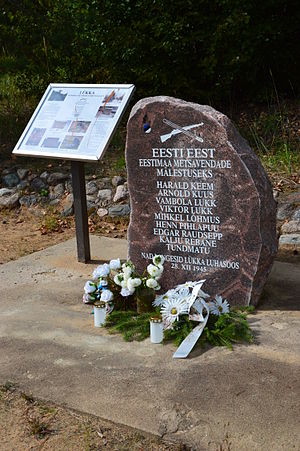
Skovbrødrene
Mindesmærke for faldne skovbrødre
Skovbrødrene var estiske, lettiske og litauiske partisaner, som førte guerillakrig mod det sovjetiske styre under Sovjetunionens besættelse af de baltiske lande, under og efter 2. verdenskrig. Lignende anti-sovjetiske østeuropæiske modstandsgrupper kæmpede mod sovjetisk og kommunistisk styre i både Bulgarien, Polen, Rumænien, Kroatien og det vestlige Ukraine.